Mr. Jones (2013 film)

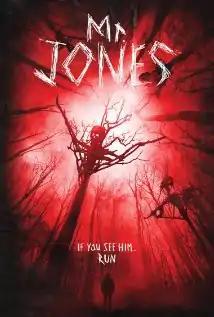

Mr. Jones is a found footage horror thriller film and the feature-film directorial debut of Karl Mueller, who also wrote the screenplay. It had its world debut on April 19, 2013, at the Tribeca Film Festival and was released to DVD on May 2, 2014. The film stars Jon Foster and Sarah Jones as a couple who go out to the woods to work on a film, but end up being terrorized by a series of increasingly strange events.